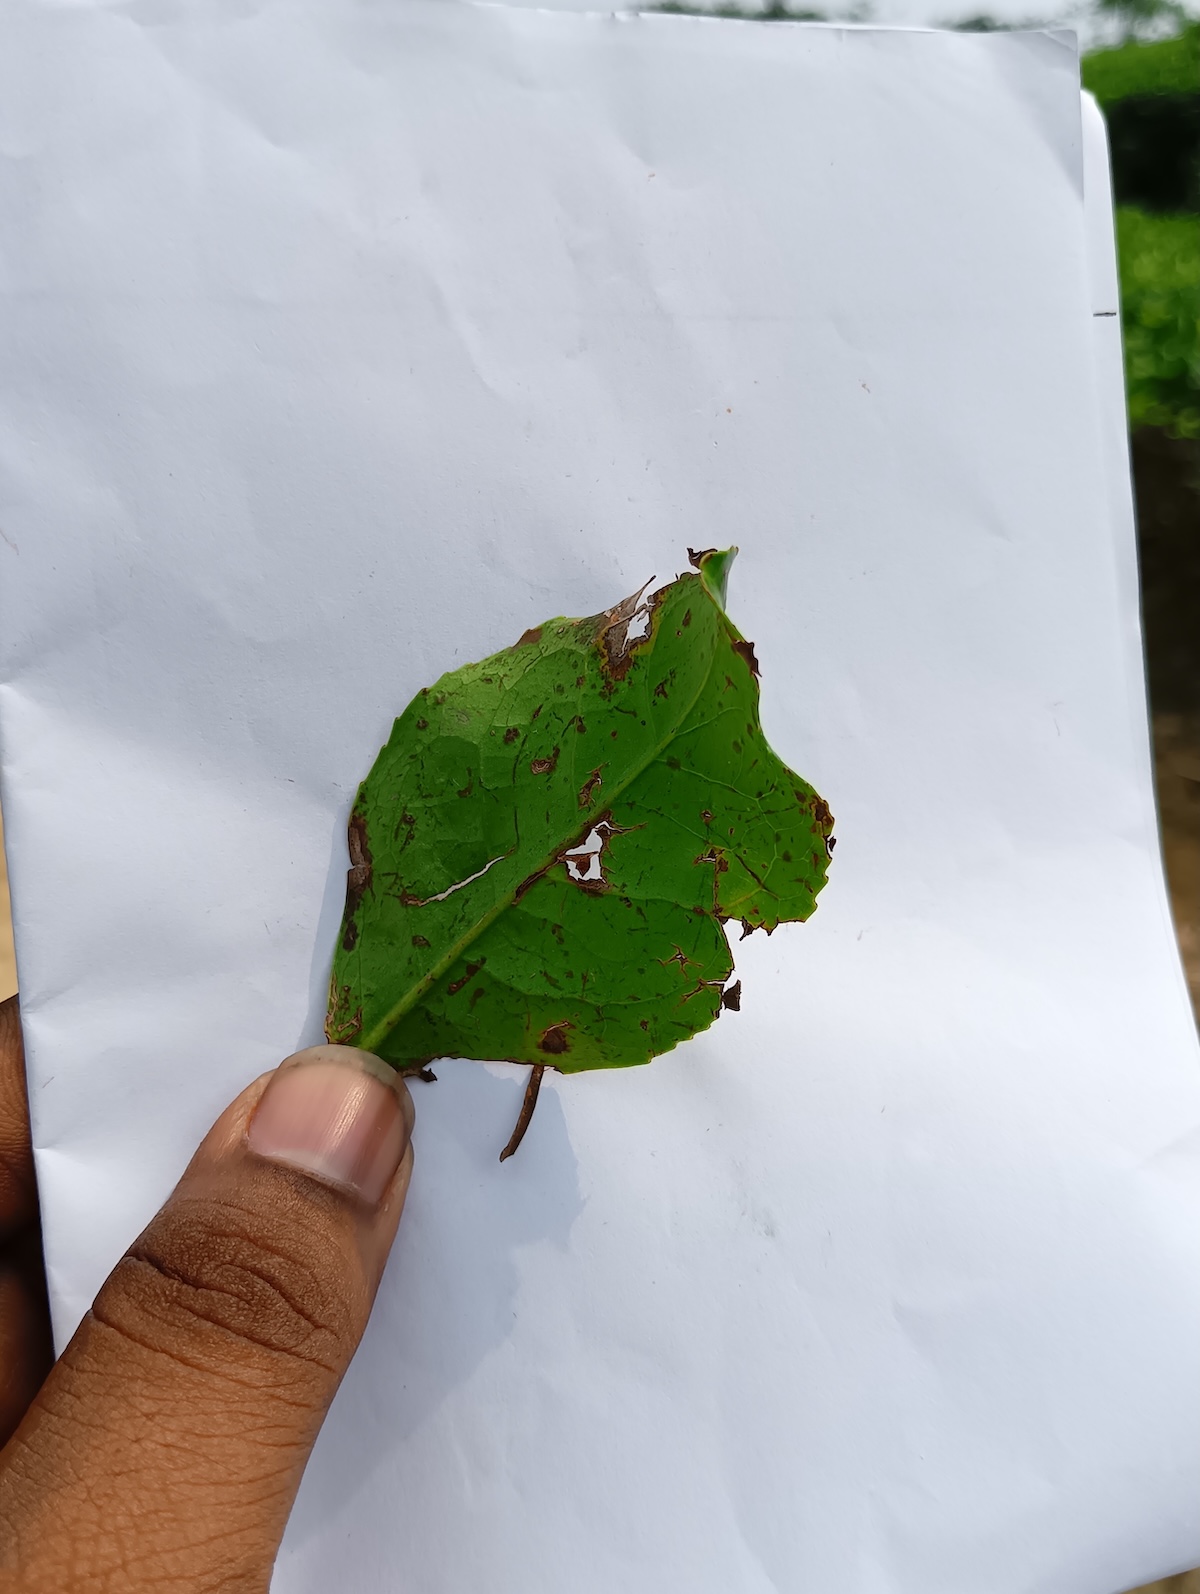
Label: Brown Blight